Fugitive Slave Act of 1850

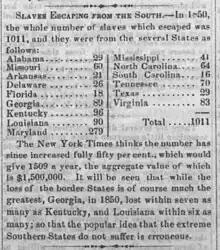
"The Vicksburg Whig" did not cite any sources for these claims about the number of fugitives from American slavery ("Slaves Escaping from the South", January 16, 1861)

In the early stages of the American Civil War, the Union had no established policy on people escaping from slavery. Many enslaved people left their plantations heading for Union lines. Still, in the early stages of the war, fugitives from slavery were often returned by Union forces to their enslavers. General Benjamin Butler and some other Union generals, however, refused to recapture fugitives under the law because the Union and the Confederacy were at war. He confiscated enslaved people as contraband of war and set them free, with the justification that the loss of labor would also damage the Confederacy. Lincoln allowed Butler to continue his policy but countermanded broader directives issued by other Union commanders that freed all enslaved people in places under their control.